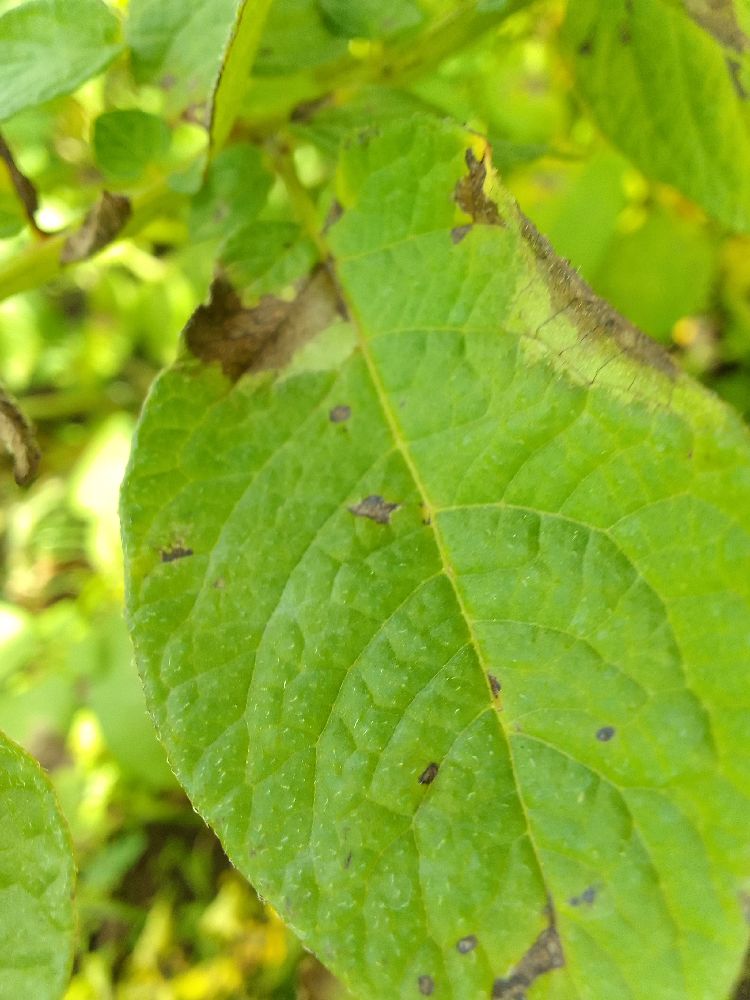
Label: Late blight